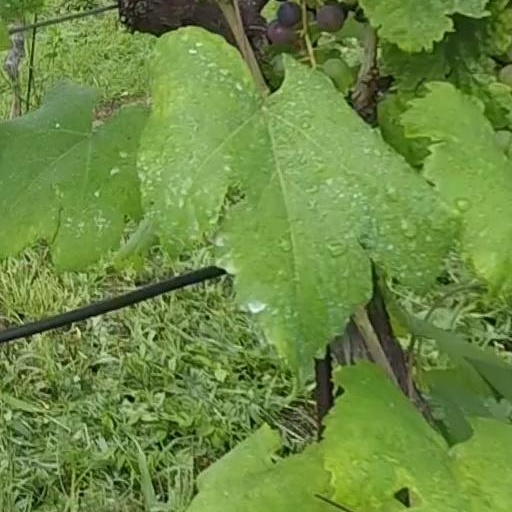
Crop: grape